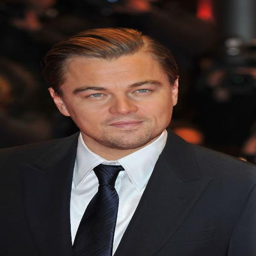
actor at the premiere of thriller film .